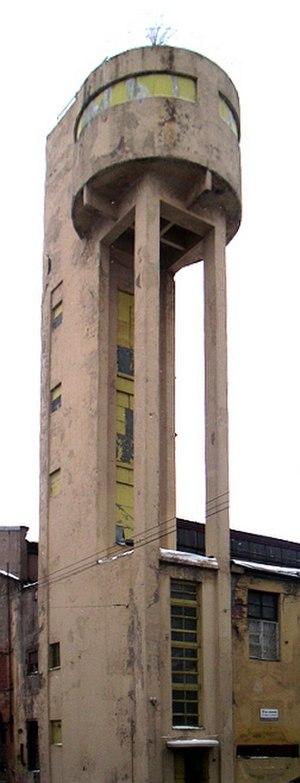
Iakov Gueorguievitch Tchernikhov né le 5 décembre 1889 à Pavlograd et mort le 9 mai 1951 à Moscou, est un artiste russe, architecte visionnaire et constructiviste, dessinateur et peintre. Il a projeté plus d’une soixantaine d’édifices dont une partie seulement fut réalisée, en particulier dans la région de Leningrad. Également enseignant, il est l’auteur de plusieurs livres sur l’architecture et le graphisme entre 1927 et 1933, qui comptent parmi les plus créatifs et intéressants de cette période.